Realism (arts)

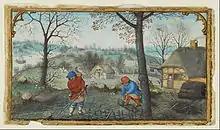
Woodcutting, miniature from a set of Labours of the Months by Simon Bening, 1550

The development of increasingly accurate representations of the visual appearances of things has a long history in art. It includes elements such as the accurate depiction of the anatomy of humans and animals, the perspective and effects of distance, and the detailed effects of light and color. The art of the Upper Paleolithic in Europe achieved remarkably lifelike depictions of animals. Ancient Egyptian art developed conventions involving both stylization and idealization. Ancient Greek art is commonly recognized as having made great progress in the representation of anatomy. No original works on panels or walls by the great Greek painters survive, but from literary accounts and the surviving corpus of derivative works (mostly Graeco-Roman works in mosaic), illusionism seems to be highly valued in painting. Pliny the Elder's famous story of birds pecking at grapes painted by Zeuxis in the 5th century BC may well be a legend.